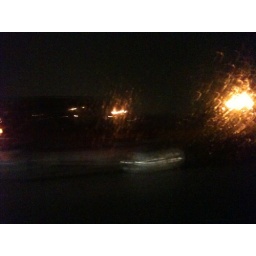
1 of 3 cars I saw flipped over on my way home from class today